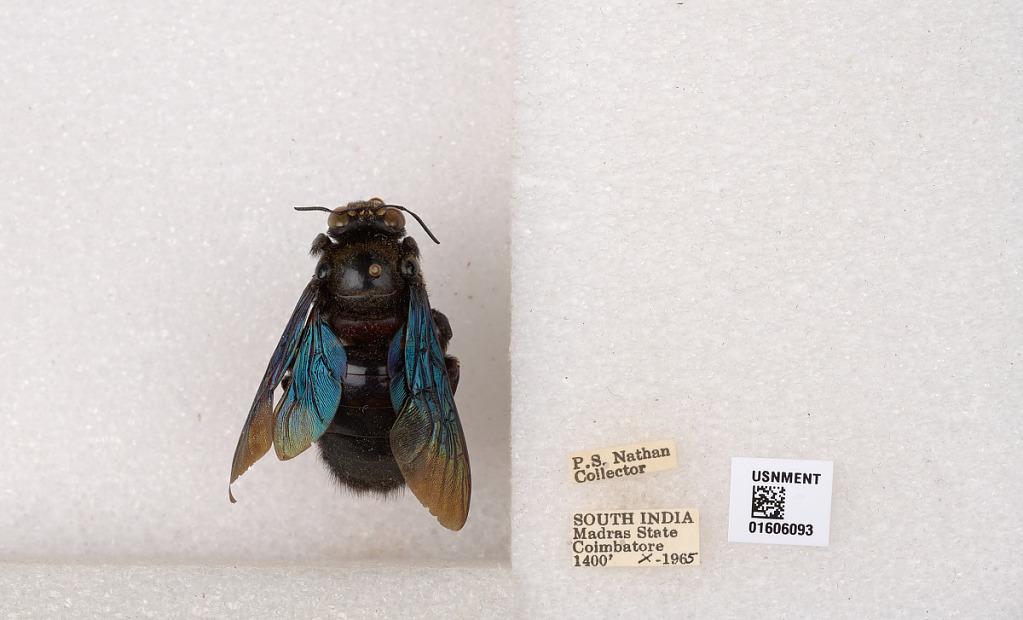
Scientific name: Xylocopa (Biluna) auripennis auripennis Lepeletier
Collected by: P. Nathan
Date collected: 1965-10-1
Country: India
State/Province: Tamil Nadu
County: Coimbatore
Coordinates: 10.9955, 76.9034